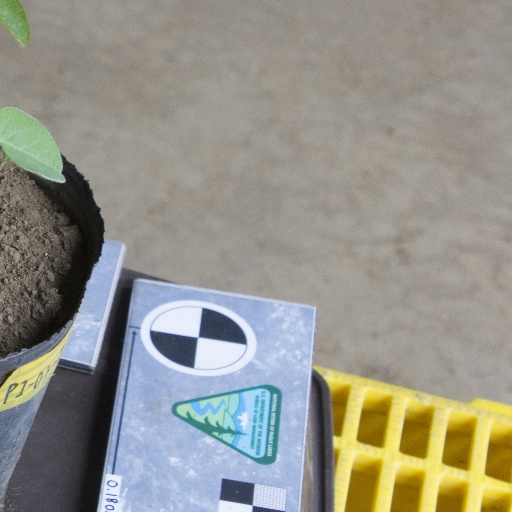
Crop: soybean